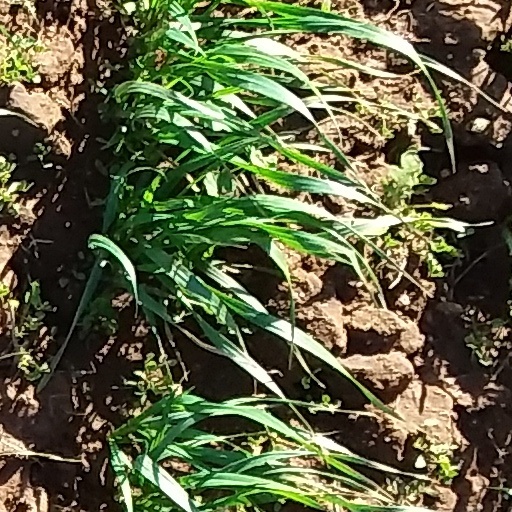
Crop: wheat